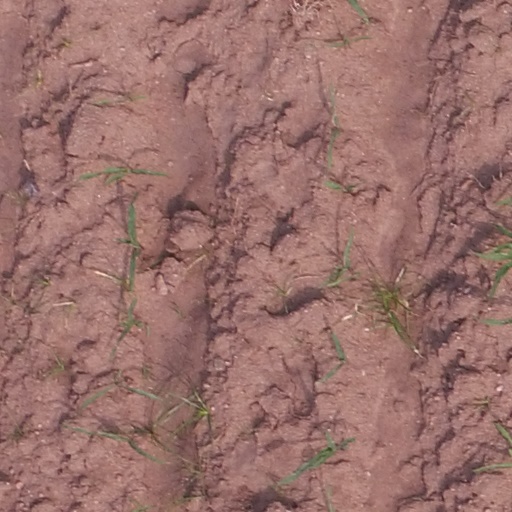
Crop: maize; corn